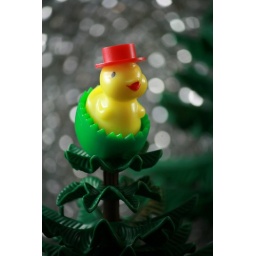
A bird in a tree in a magic forest is worth even more!!